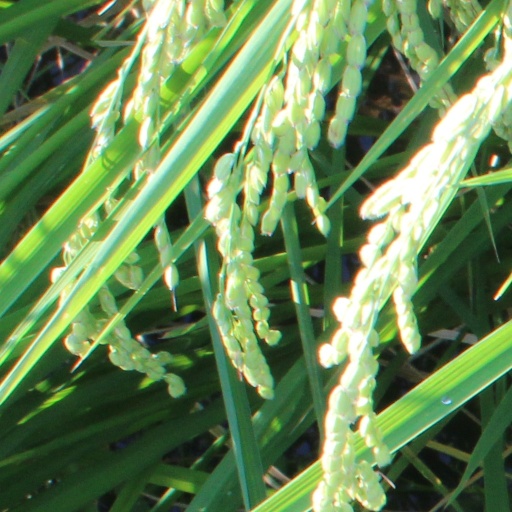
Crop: rice